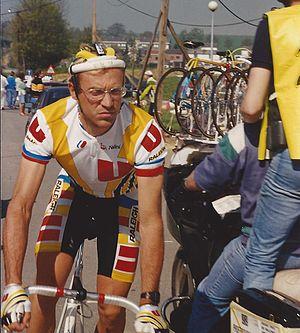
LAURENT FIGNON
Laurent Fignon, né le 12 août 1960 dans le 18ᵉ arrondissement de Paris et mort le 31 août 2010 dans le 13ᵉ arrondissement de cette même ville, est un cycliste français. Professionnel de 1982 à 1993, il remporte notamment deux Tours de France, en 1983 et 1984, le Tour d'Italie 1989, ainsi que les classiques la Flèche wallonne en 1986 et Milan-San Remo en 1988 et 1989. Il est aussi vainqueur des championnats de France sur route en 1984 et termine l'année 1989 à la première place du classement mondial FICP.